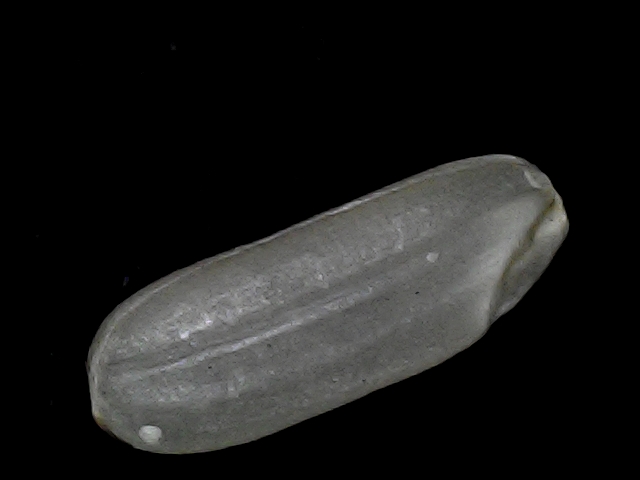
Rice variety: BD30